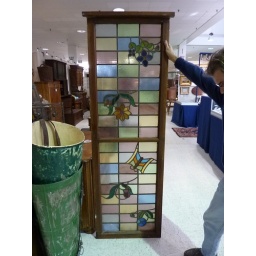
Stained glass in wooden window frame. 78 3/4&amp;quot; H x 25&amp;quot; W  $795.00